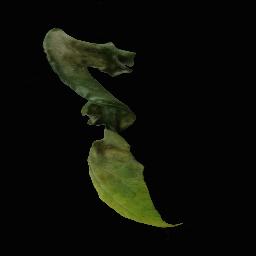
Label: Tomato___Late_blight